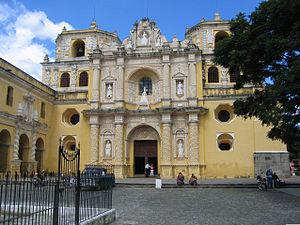
Les villes du Guatemala qui sont les plus peuplées et les plus importantes sont citées dans cet article.